Antonio Zoppi

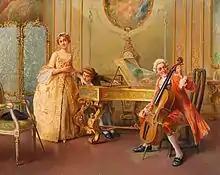
Rococo music scene

Antonio Zoppi (1860–1926) was an Italian painter, mostly of genre and costume scenes, as well as landscapes.